Taksim Square

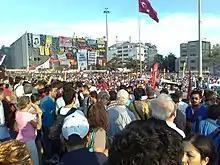
Taksim during the 2013 protests

Following many other violent incidents, all protests and demonstrations were banned and today police units maintain a round-the-clock presence to prevent any incidents. It is many years since either May Day or New Year's Day events were permitted to take place in the square, with much of the surrounding area usually fenced off for the day and the Metro station often closed to prevent people gathering.